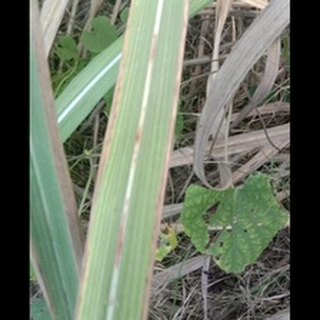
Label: sugarcane_red_rot